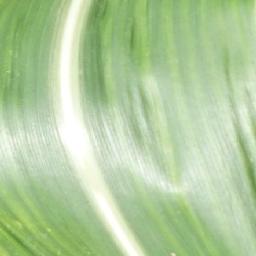
Label: Corn_(Maize)___Healthy